Demeter Laccataris

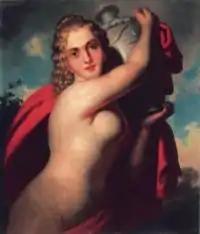
"Bathing Woman (Hébe)" by Demeter Laccataris, private collection, 1830

Demeter Laccataris (1798 – 24 December 1864) was an Austrian portrait painter of Greek origin. Born in Vienna, he studied at Debrecen and Vienna. He was based at Pest from around 1835 and painted portraits and altarpieces. He painted signboards as well. There is a representative collection exhibited at the Hungarian National Gallery.